Physicians in the United States

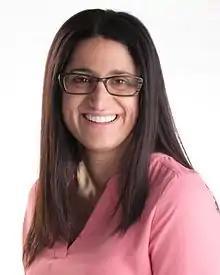
Mona Hanna-Attisha pediatrician and public health advocate, Dr. Hanna-Attisha played a crucial role in uncovering the Flint water crisis and advocating for the health of children affected by lead poisoning.

The term "hospitalist" was introduced in 1996, to describe US specialists in internal medicine who work largely or exclusively in hospitals. Such 'hospitalists' now make up about 19% of all US " general internists".